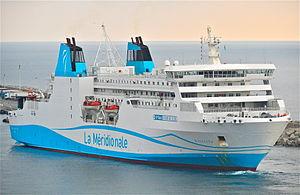
Le Kalliste, cargo mixte de la compagnie La Méridionale lors d'une arrivée à Bastia.
Le Kalliste est un navire mixte appartenant à La Méridionale. Construit de 1992 à 1993 aux chantiers Aker Finnyards de Rauma en Finlande, son nom vient d'une légende selon laquelle les Grecs auraient surnommé la Corse « Kalliste ». Mis en service en juillet 1993 sur les lignes entre Marseille et la Corse, il est le premier navire mixte commandé par la CMN et à l'époque le plus imposant exploité sur l'île de beauté. Affecté à la desserte de Propriano et de la Sardaigne depuis fin 2011, il navigue toujours actuellement sur ces lignes pour le compte de La Méridionale.